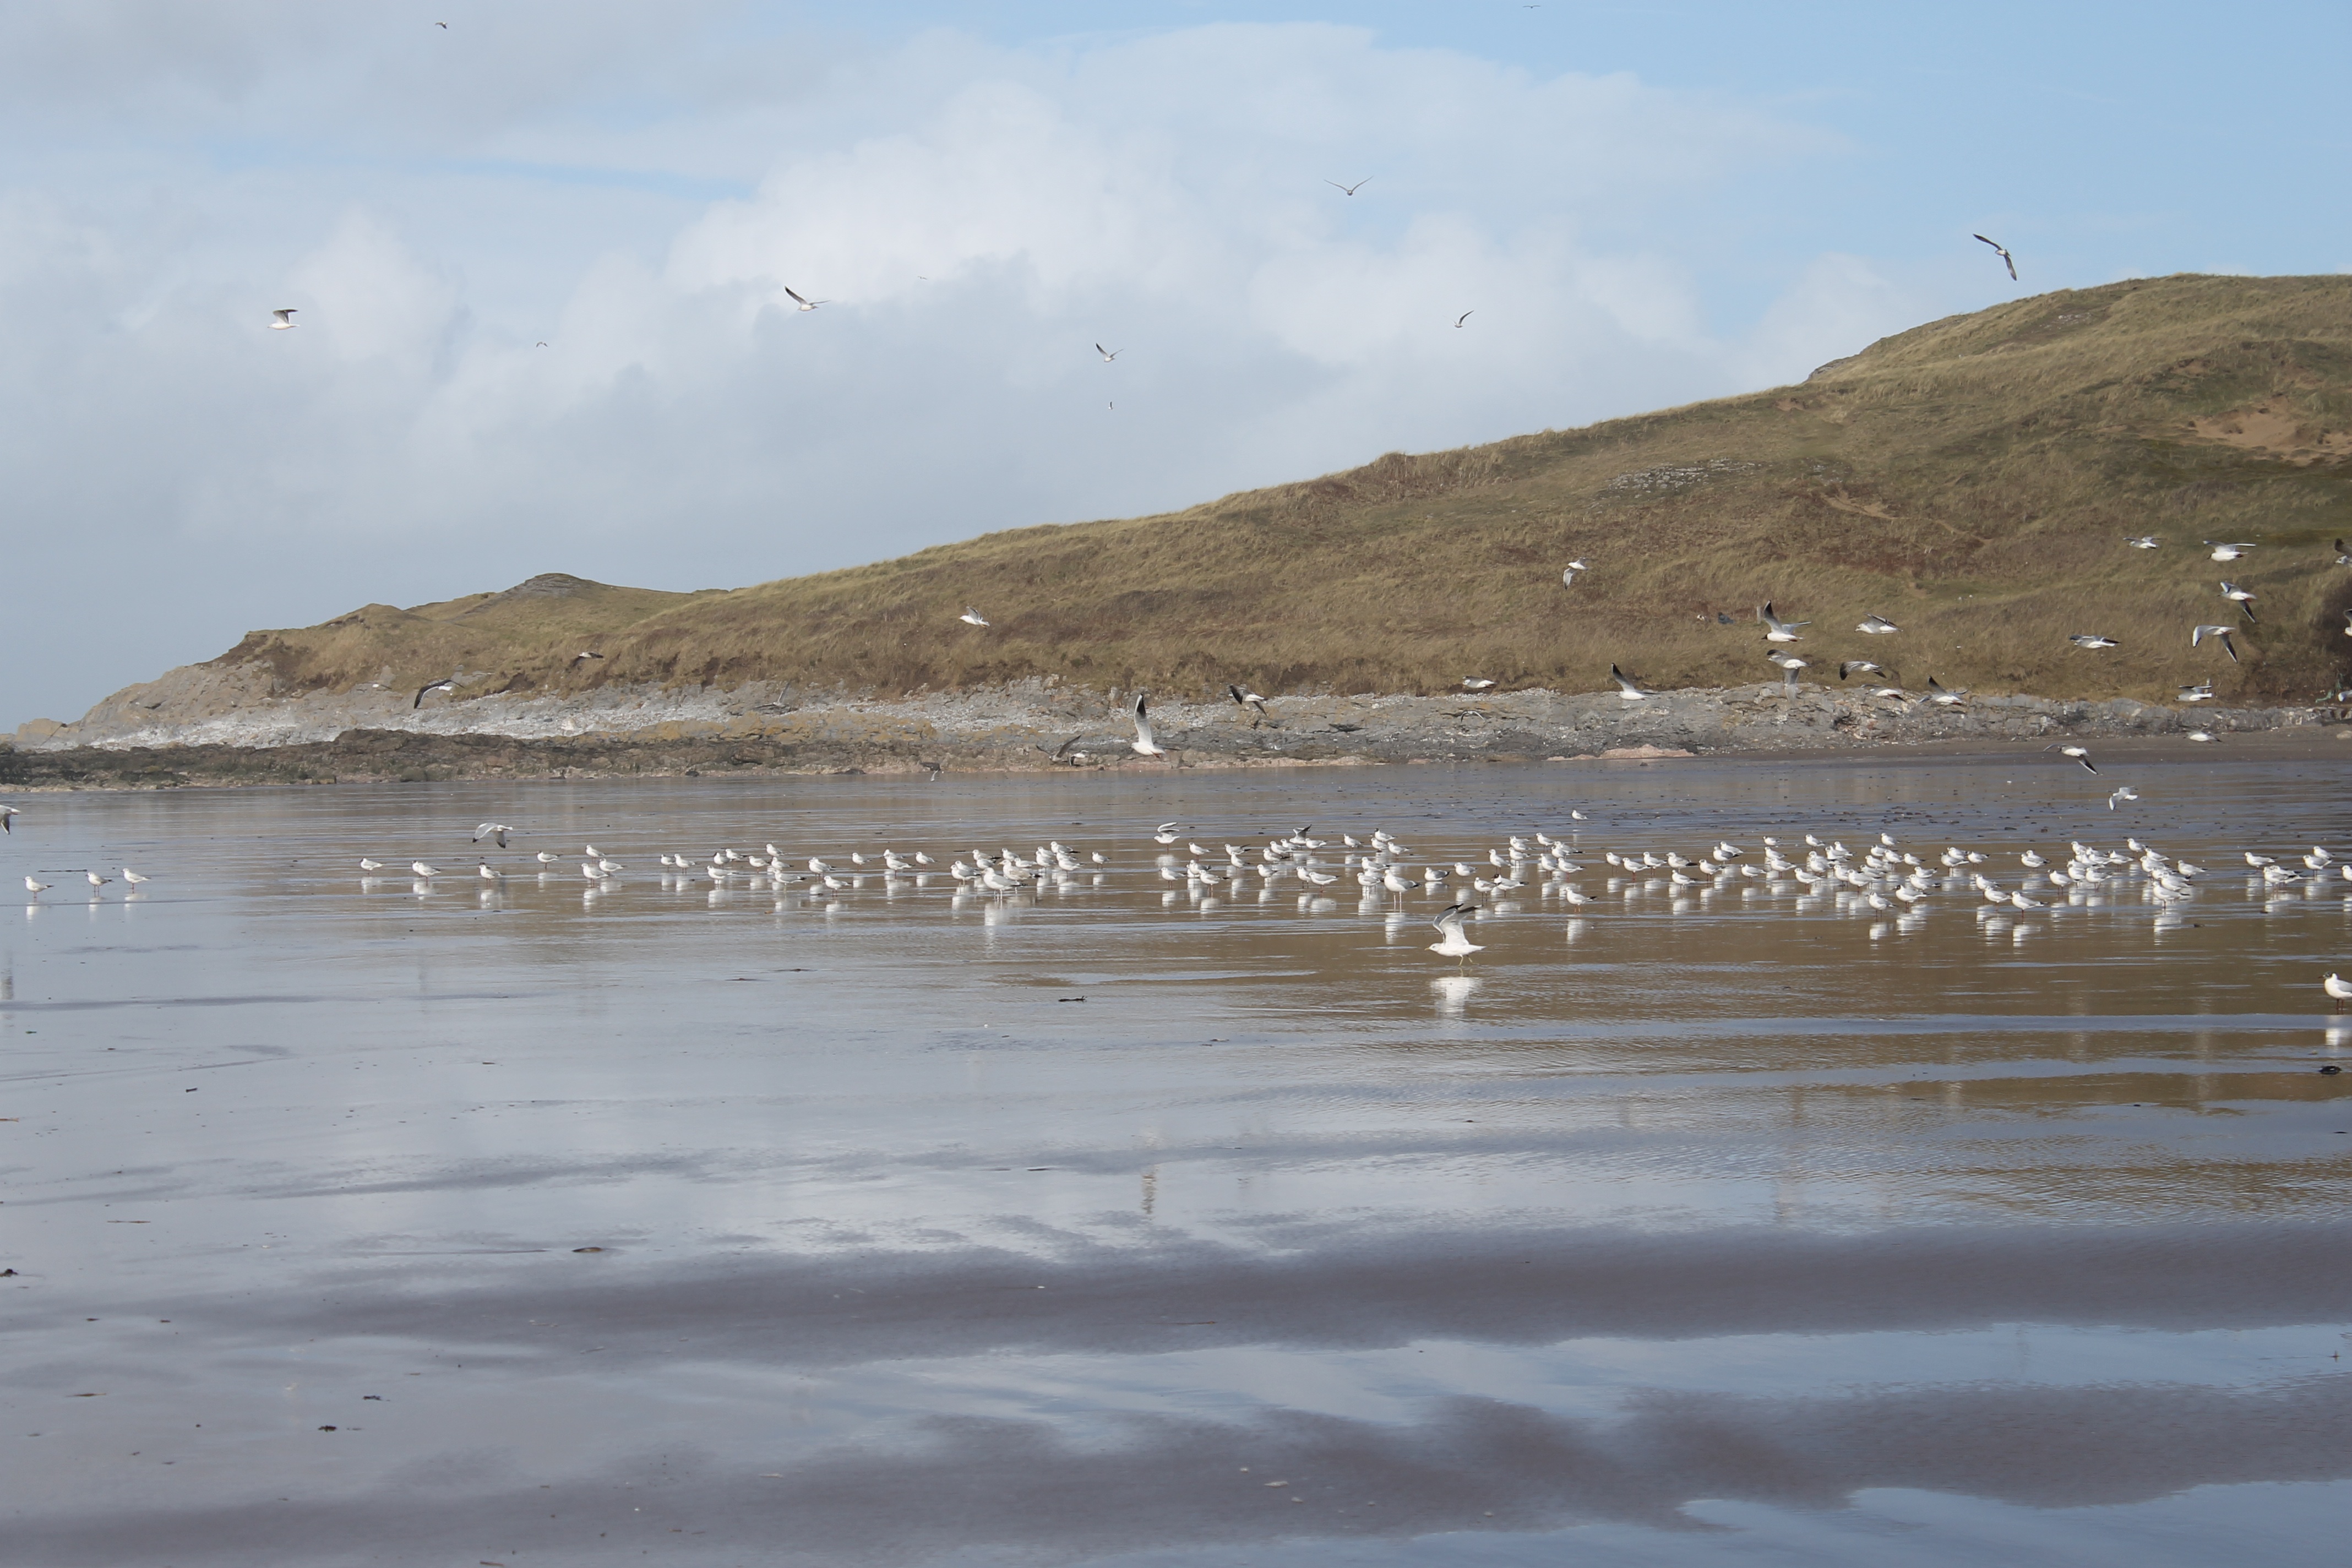
beach, sea, coast, sand, ocean, hill, shore, wave, lake, reflection, scenic, low tide, scenery, bay, reservoir, fauna, body of water, birds, gulls, waves, wetland, waders, loch, water birds, mudflat